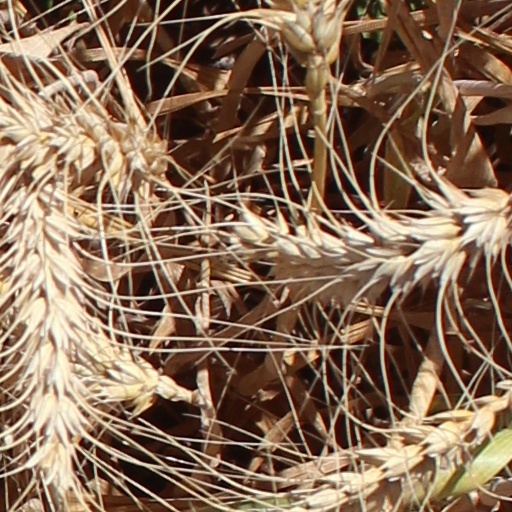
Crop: wheat